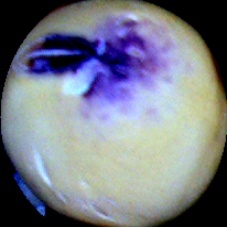
Label: Spotted